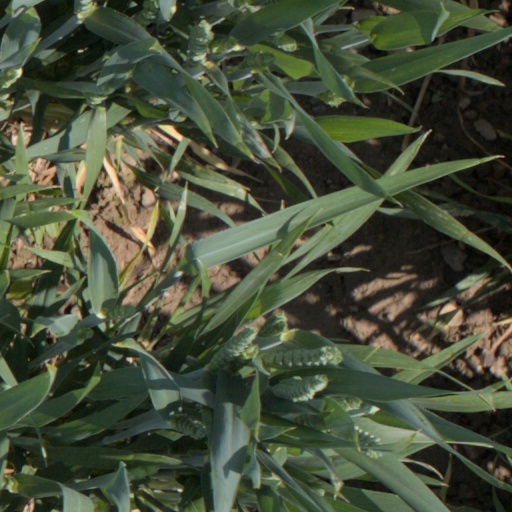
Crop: wheat